Garman Ryan Collection

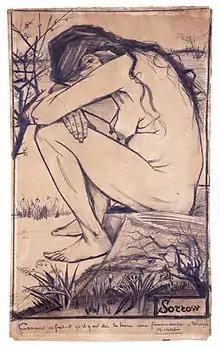
Vincent van Gogh - "Sorrow"

The Garman Ryan collection features many examples of works by key European artists of late 19th and early 20th Century, including Van Gogh, Picasso, Monet, Turner and Degas. There are a high number of works on paper within the collection and a number of sketches relating to major works by European artists, such as Delacroix's charcoal sketch of a "New Born Lamb". It also includes a selection of sculpture, vessels and votive objects from cultures in Africa, Asia and South America. There are a significant number of works by Jacob Epstein within the collection. The collection contains the largest single holding of works by Jacob Epstein anywhere. Many of these works are bronze portrait busts, a mix of family members and commissioned portraits. There are also studies for key works, such as "Study for Rock Drill".